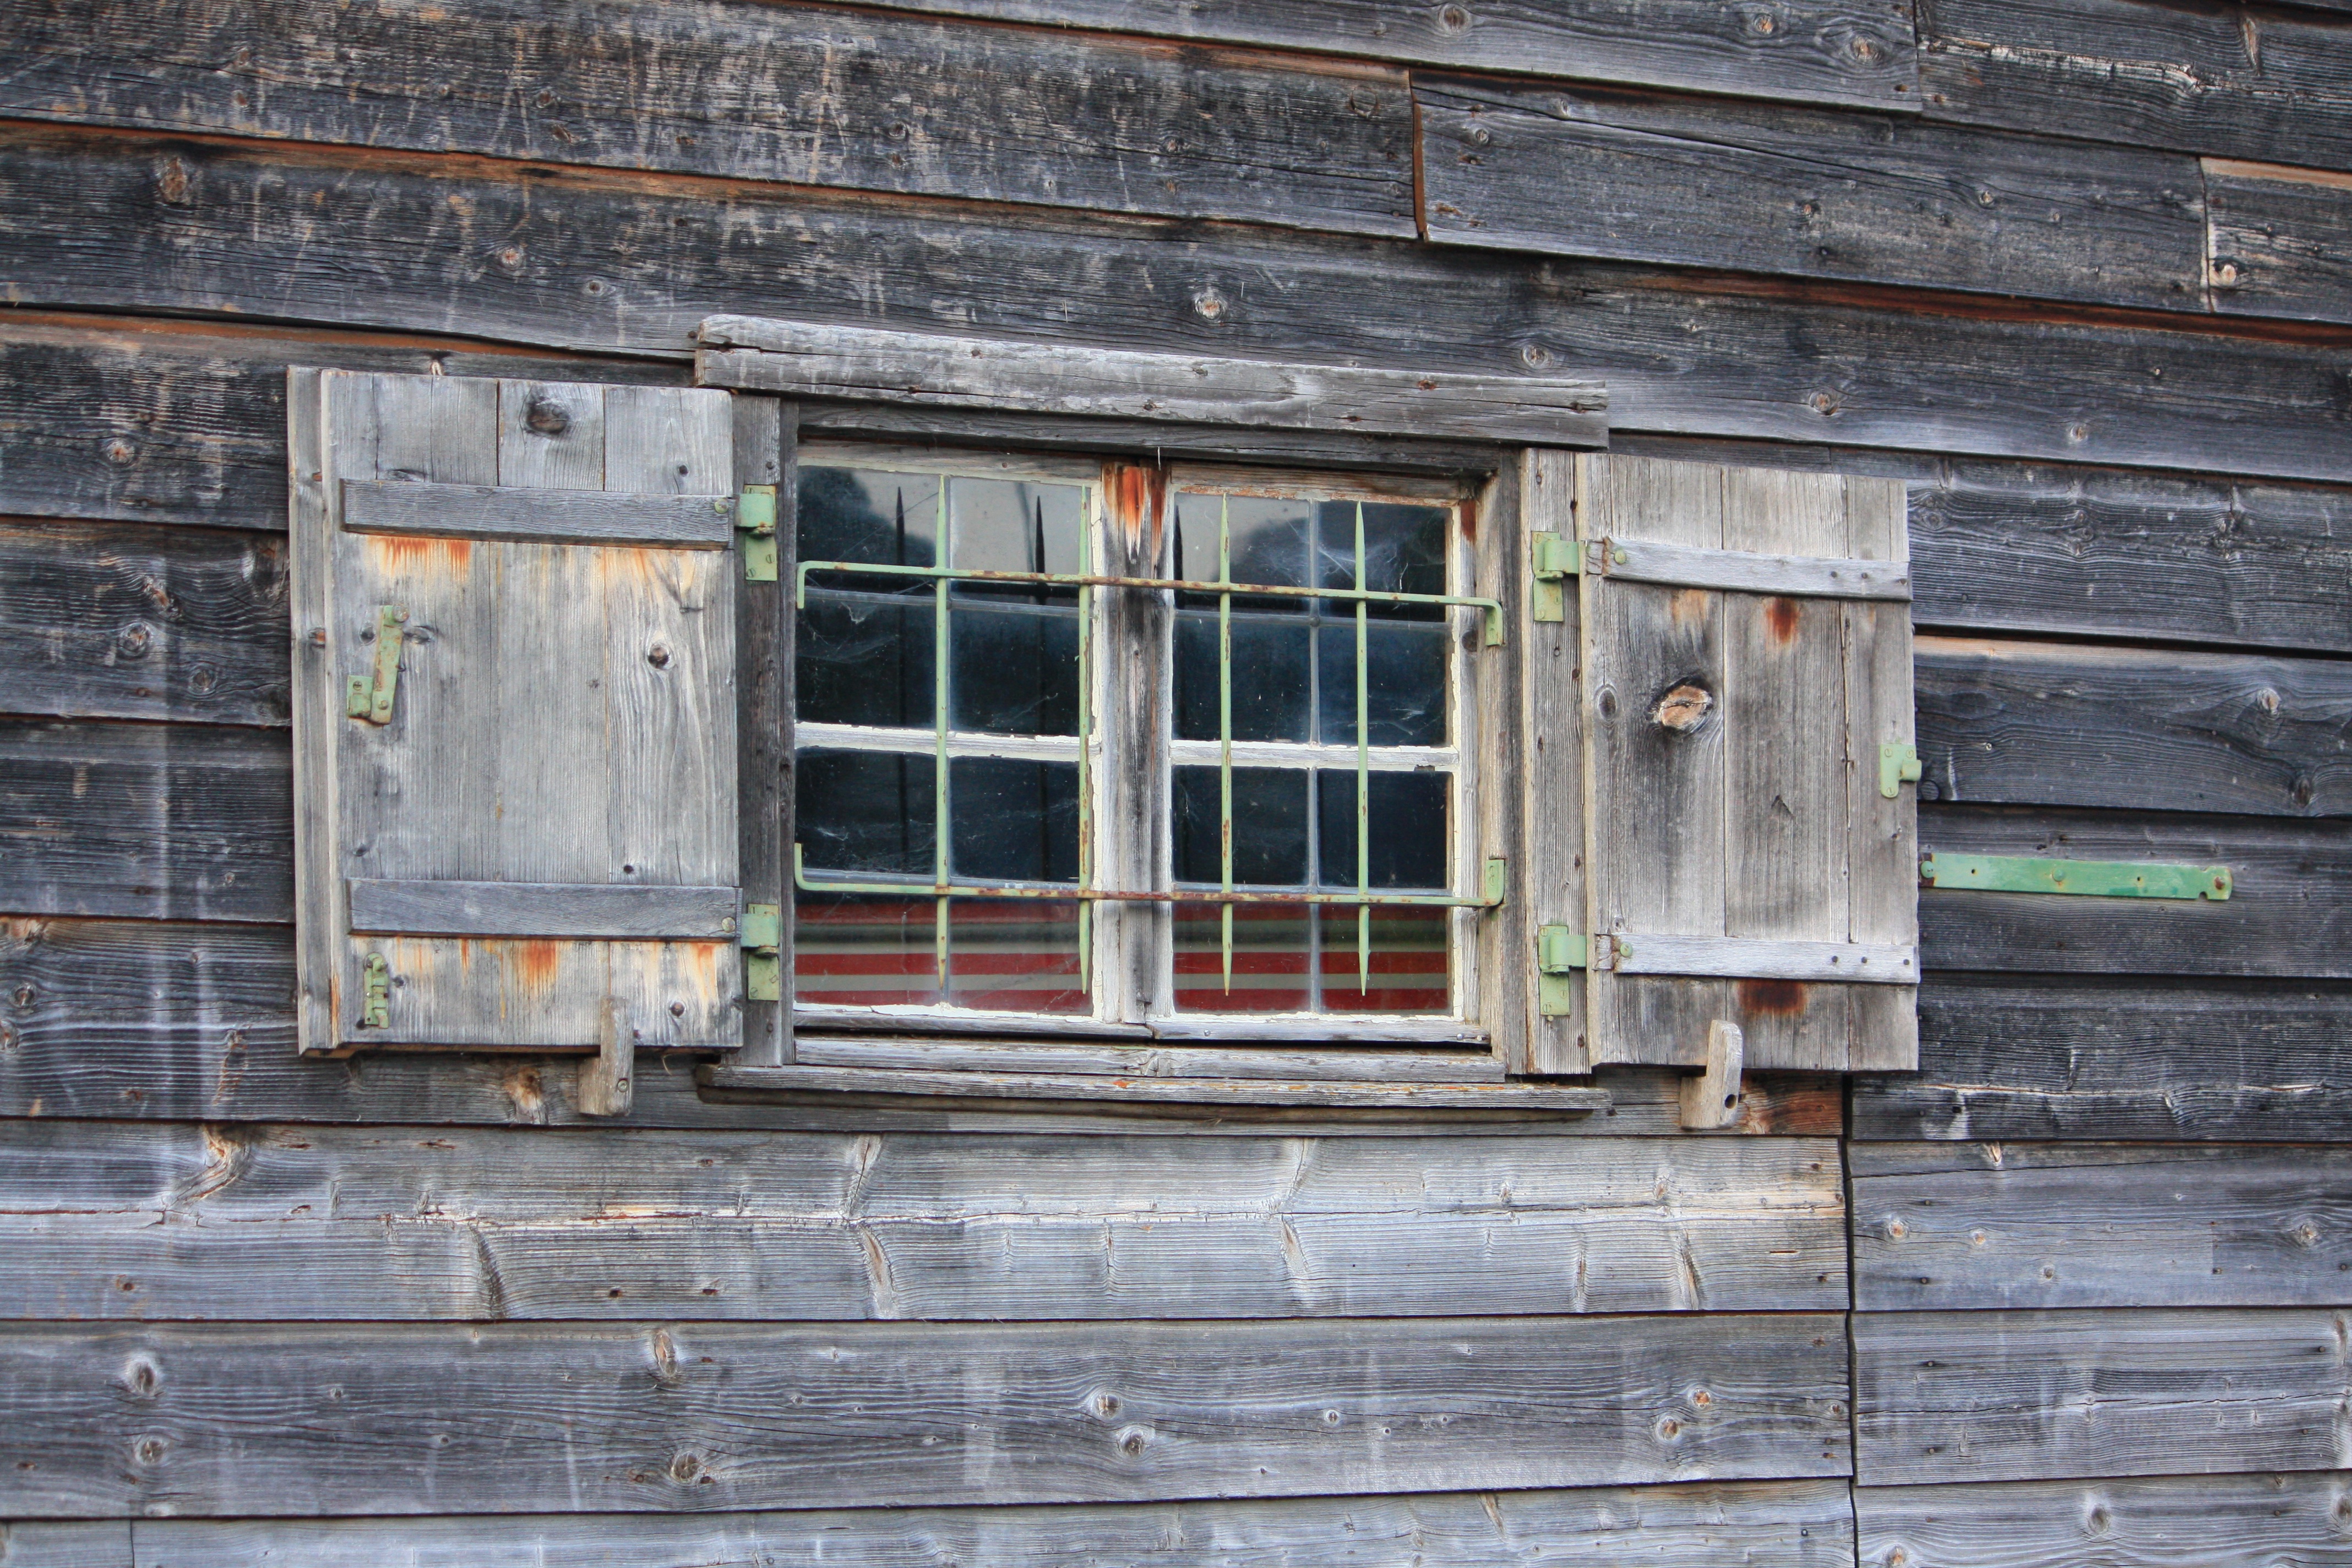
wood, house, window, home, wall, shack, cottage, facade, brick, old window, urban area, tegernsee, lake tegern